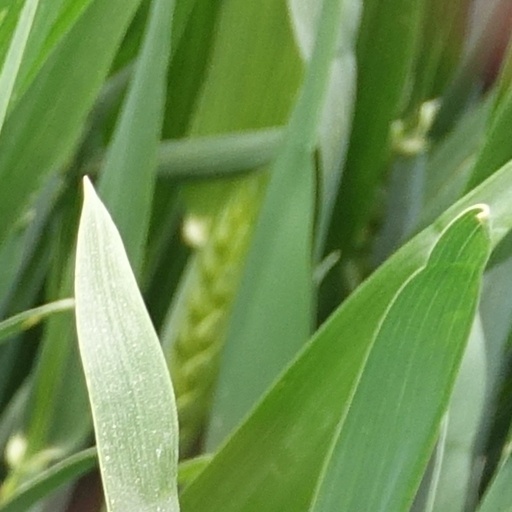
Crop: wheat